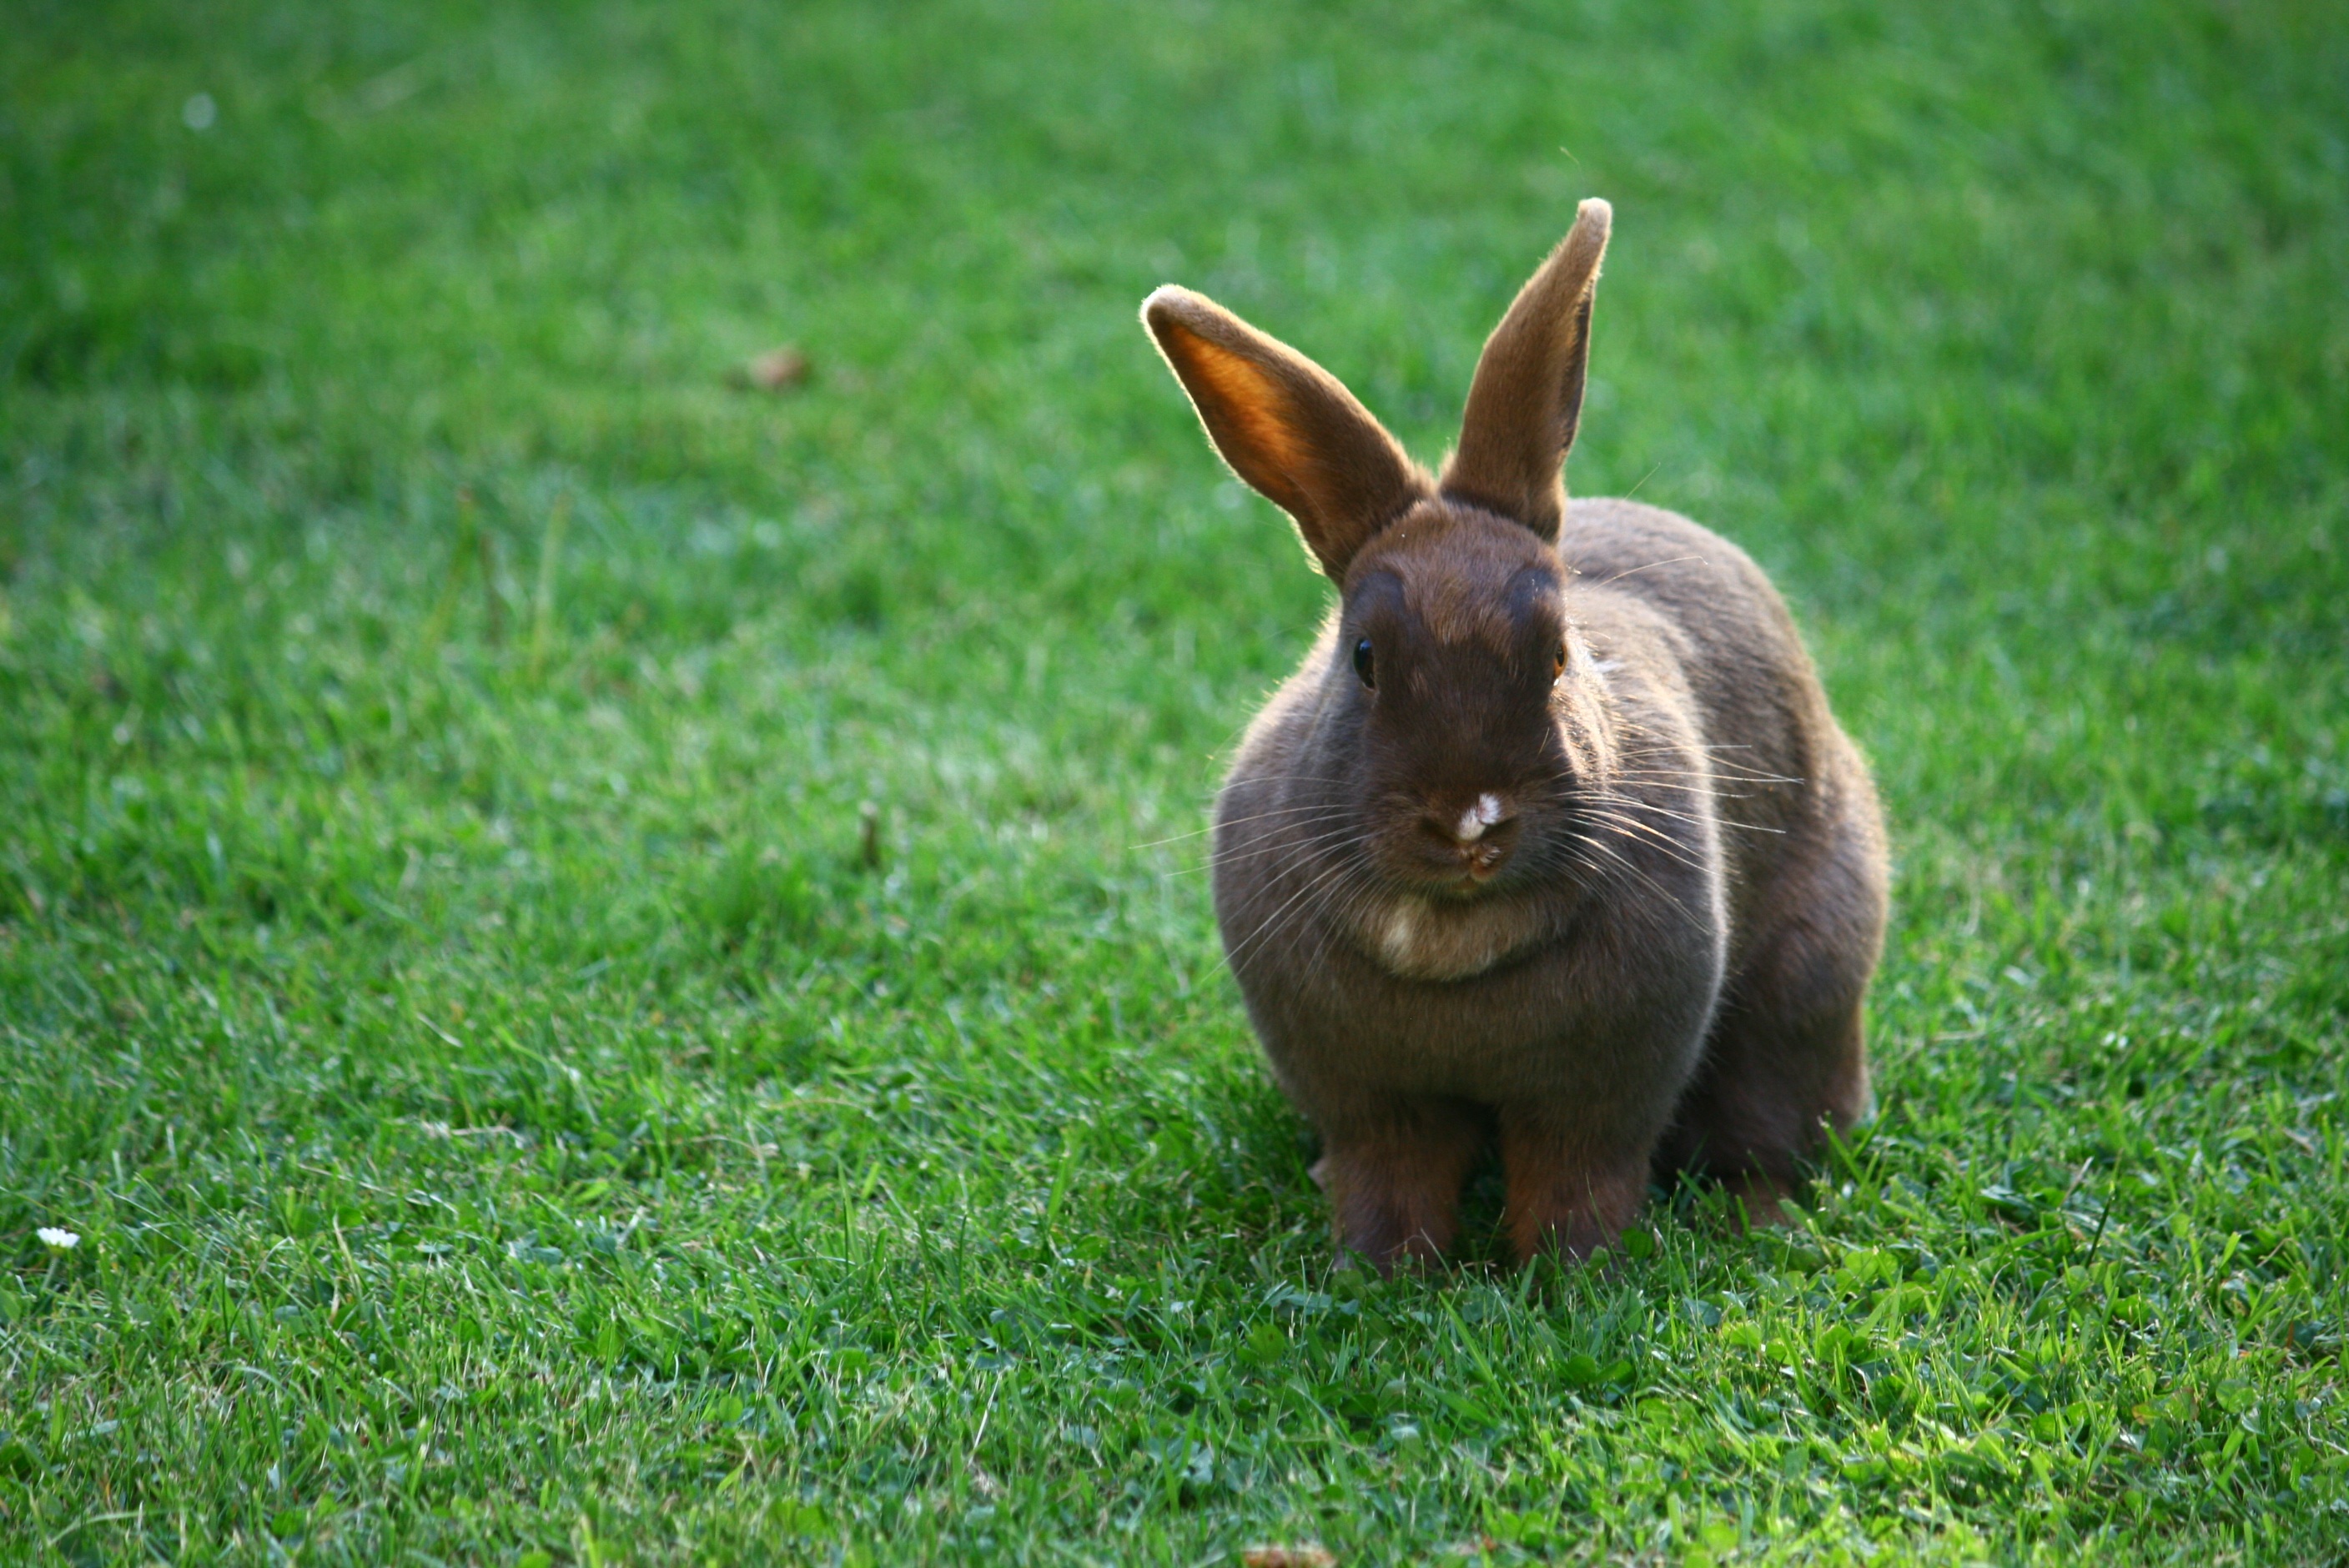
grass, lawn, meadow, prairie, animal, wildlife, pet, mammal, fauna, rabbit, hare, vertebrate, bunny, domestic rabbit, rabits and hares